Shawn Sedlacek

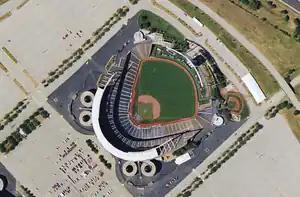
Kauffman Stadium was Sedlacek's home ballpark during his time in the major leagues.

In June 2002, Sedlacek was called up by the Royals following injuries to Jeremy Affeldt and Paul Byrd. He made his major league debut on June 18, getting a no-decision in a 5-4 loss to the Montreal Expos. "This kid was throwing real well...he did a great job," said Royals manager Tony Peña. Five days later, in his second start, he gave up one run in six innings but took a no-decision in a 5–4 loss to the New York Mets. On July 4, Sedlacek had one of the best starts of his career; he allowed one run in a career-high seven innings, receiving a no-decision in a 3–2 loss to the Oakland Athletics. His first career win came on July 15, in the first game of a doubleheader, when he gave up three runs in six innings as the Royals defeated the Texas Rangers 8–6. Five days later, he tied his career high with seven innings pitched and allowed just two runs, but he received a no decision in a 5–3 loss to the Cleveland Indians. Through six starts, he had a 1–0 record and a 3.05 ERA.